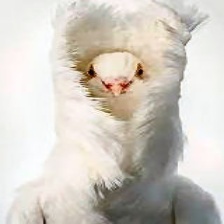
Species: JACOBIN PIGEON
Scientific name: COLUMBA LIVIA